Design of experiments

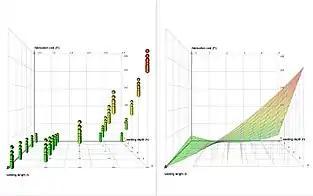
Design of experiments with full factorial design (left), response surface with second-degree polynomial (right)

The design of experiments (DOE), also known as experiment design or experimental design, is the design of any task that aims to describe and explain the variation of information under conditions that are hypothesized to reflect the variation. The term is generally associated with experiments in which the design introduces conditions that directly affect the variation, but may also refer to the design of quasi-experiments, in which natural conditions that influence the variation are selected for observation.